Armada 2526

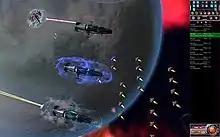
A squad of Dreadnought ships covers a landing zone

The fundamental gameplay mechanic of "Armada 2526" is "4X", an abbreviation of "explore", "expand", "exploit", and "exterminate". Players must explore the galaxy, expand their empire, exploit the various resources to be found, and exterminate their rivals. The game uses elements of both turn-based and real-time time-keeping systems, there are no set battles, and there are multiple paths that players can take to victory. Games last for an arbitrary amount of time, set at the beginning of the game; the galactic civilization with the most points at the end of the game is the winner. The conditions for victory vary depending on the race that players choose to play as. Some races focus on the happiness of their citizens, others focus on developing technology, and yet others focus on population. There are four different game scenarios that players can choose from, each with a different size of randomly generated game map. These game maps can contain anywhere from two to seventeen civilizations.